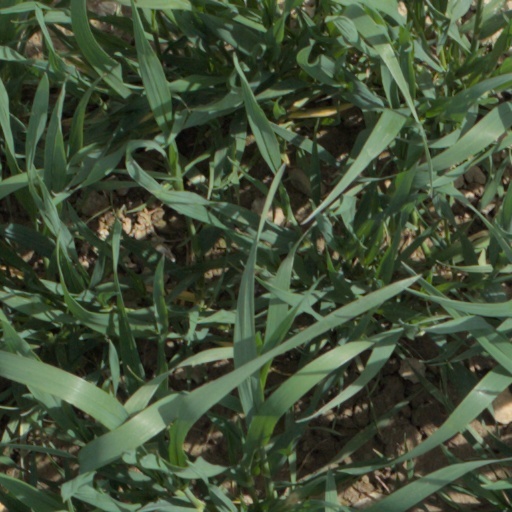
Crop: wheat